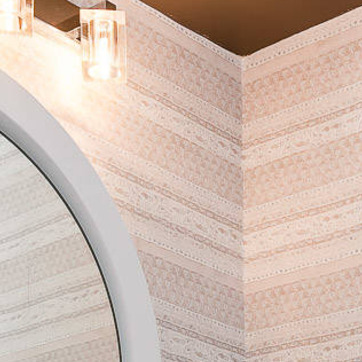
Material: wallpaper